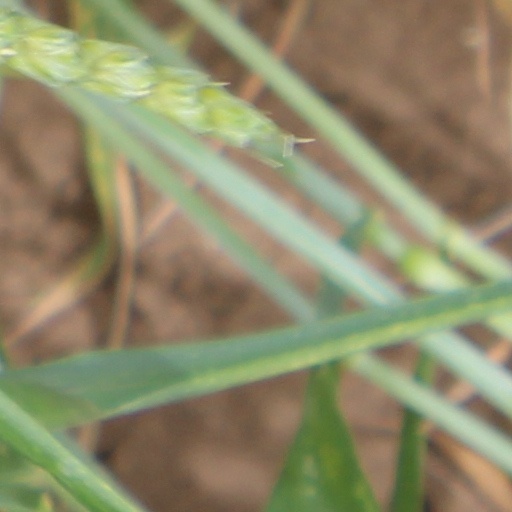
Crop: wheat